South Carolina Highway 122

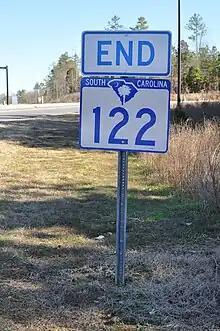
End of SC 122 at Waterford Park Drive

SC 122 starts at SC 72's eastern terminus on Johnston Street before exiting just north of the intersection onto Dave Lyle Boulevard. From there, it follows Dave Lyle Boulevard northeasterly, intersecting Main Street and further down a full interchange with U.S. Route 21 (US 21)/SC 121. The highway continues on a more easterly course to an interchange with Interstate 77 (I-77) before terminating at Waterford Park Drive.